Thunder Mask

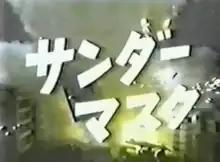
Title card

Thunder Mask (サンダーマスク "Sandā Masuku") is a 1972 tokusatsu series produced by Nippon Television. An adaptation by Osamu Tezuka was serialized in Shogakukan's "Weekly Shōnen Sunday" from 1972 to 1973.